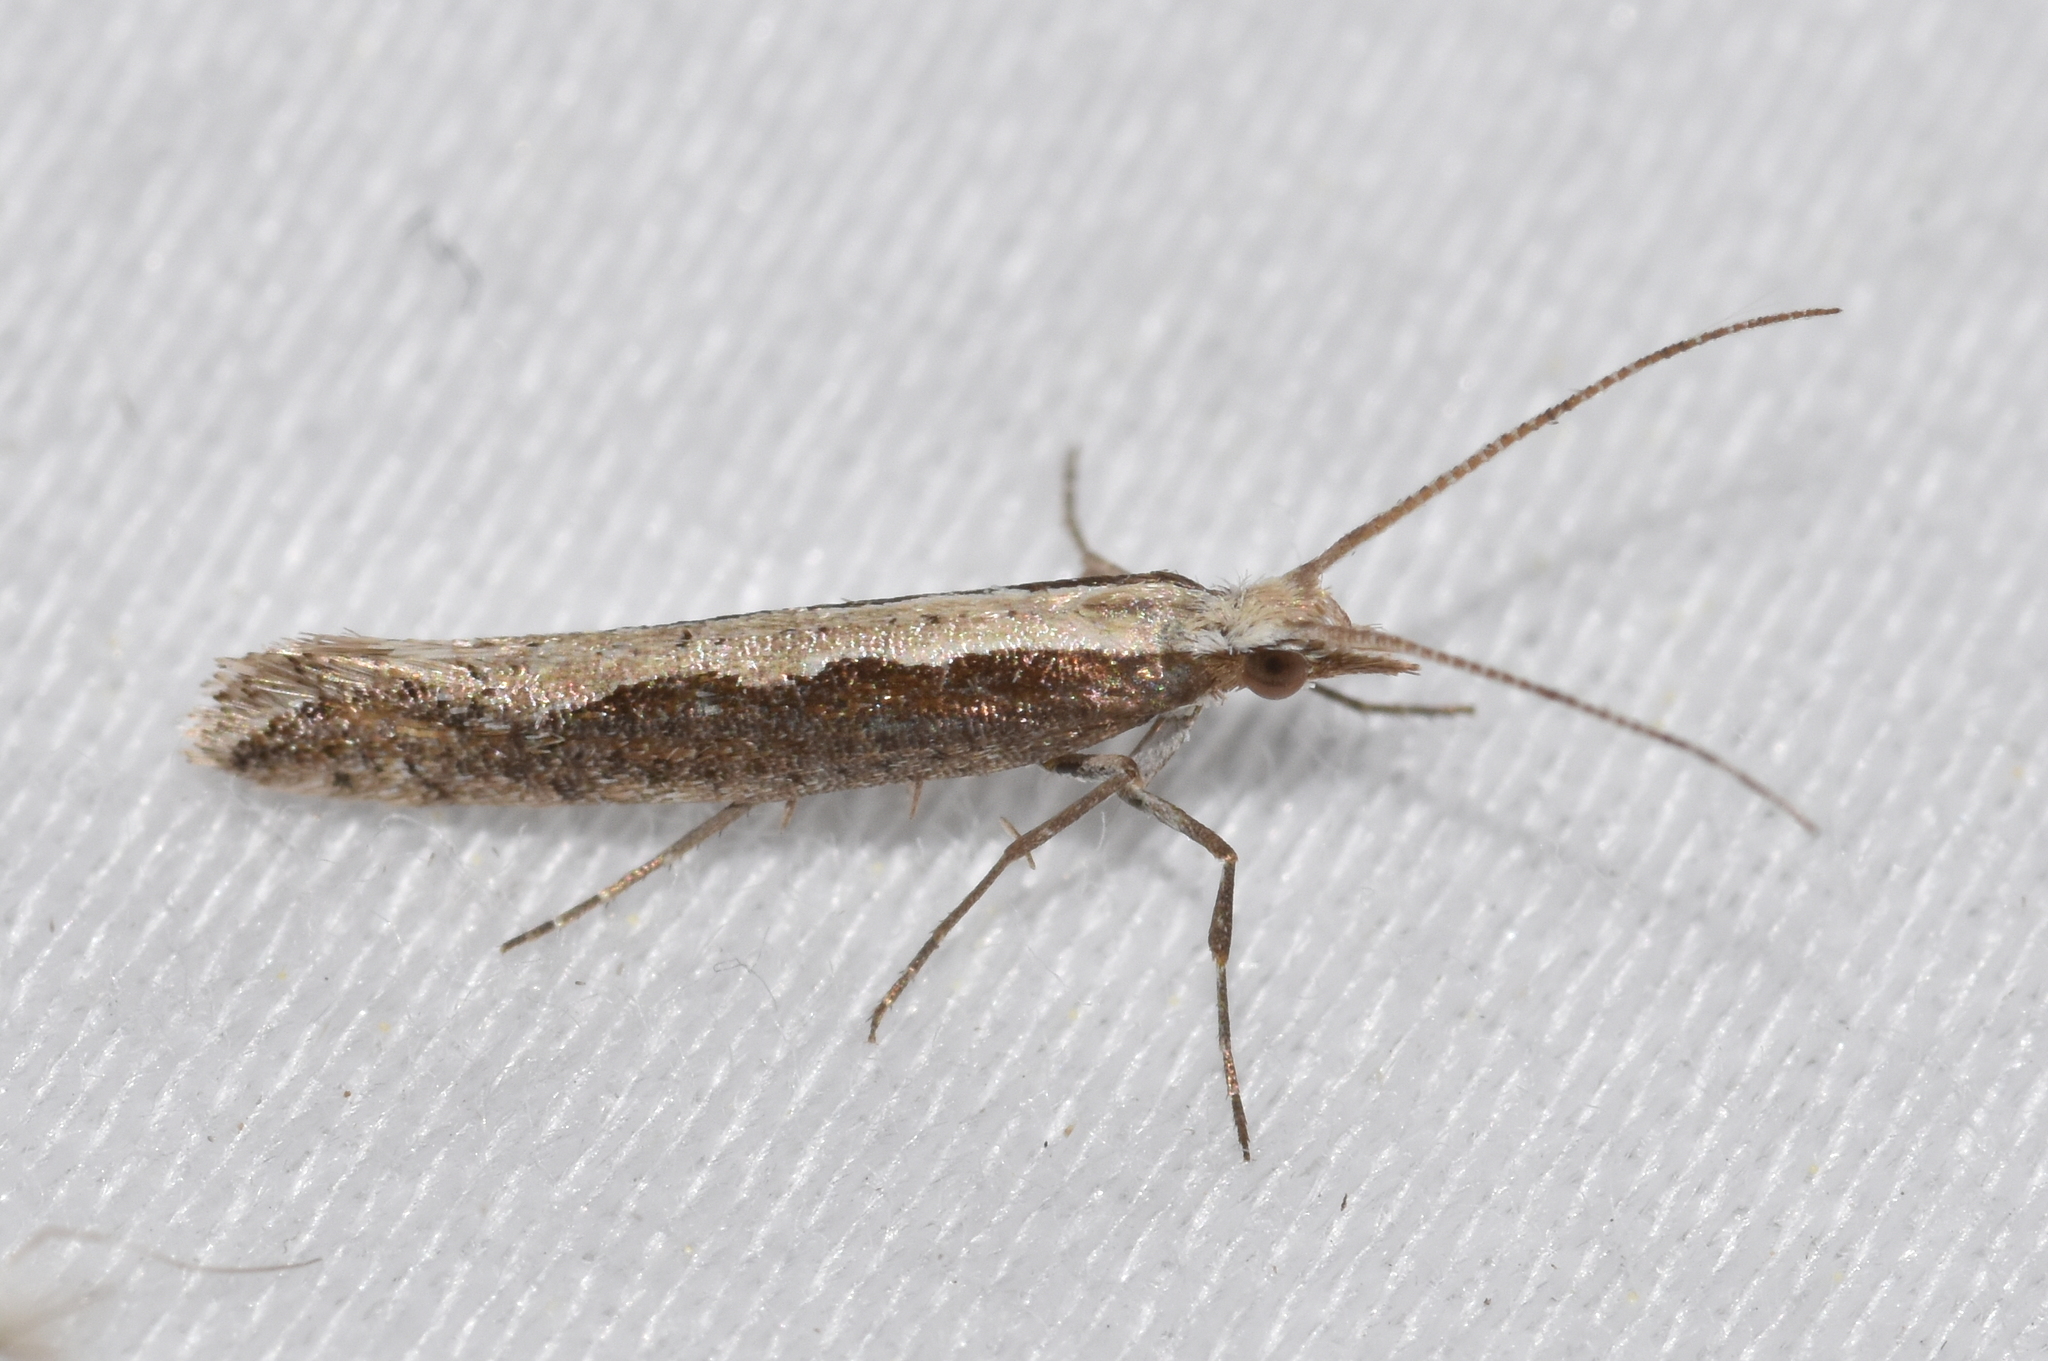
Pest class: diamondback_moth